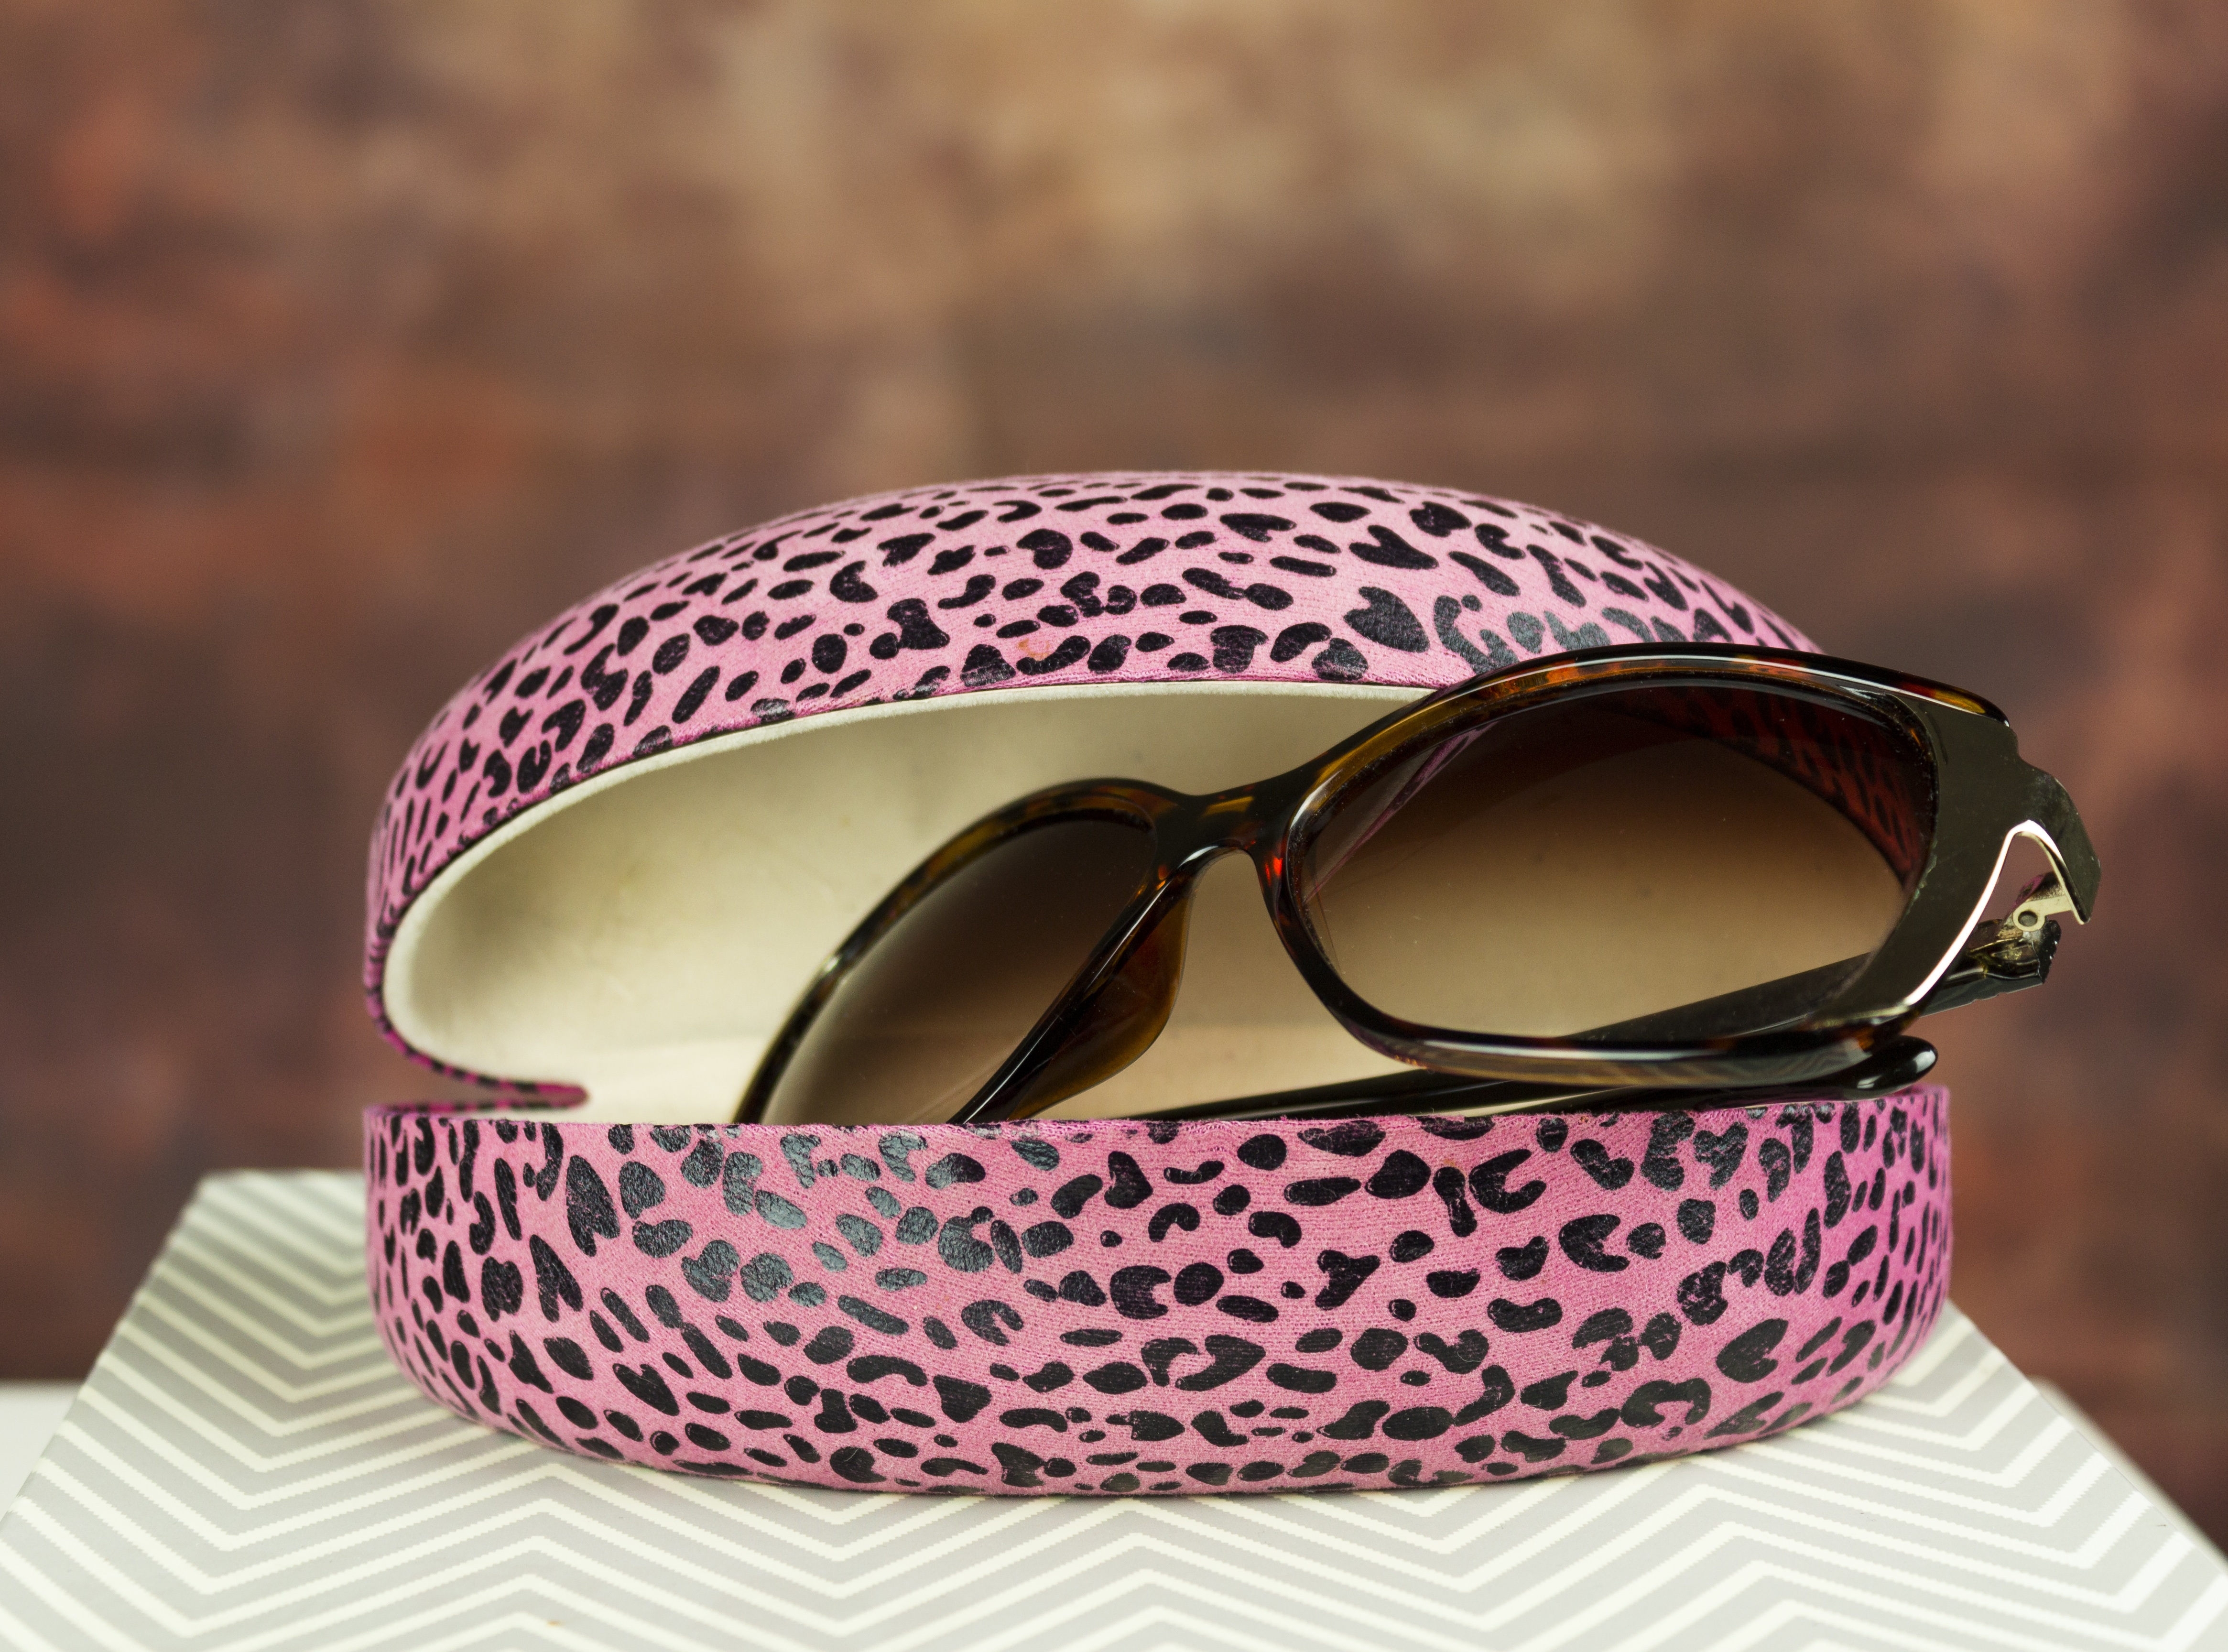
summer, pattern, model, holiday, brown, fashion, clothing, pink, solar, jewelry, product, design, sunglasses, glasses, goggles, moustache, eyewear, sexy, stylish, aesthetics, black background, white background, women s, pink glasses container, glasses cup, product photo, white fund, fashion accessory, vision care